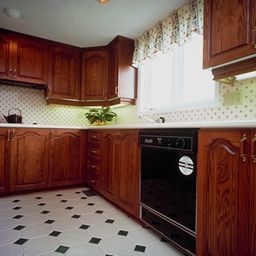
Room type: kitchen